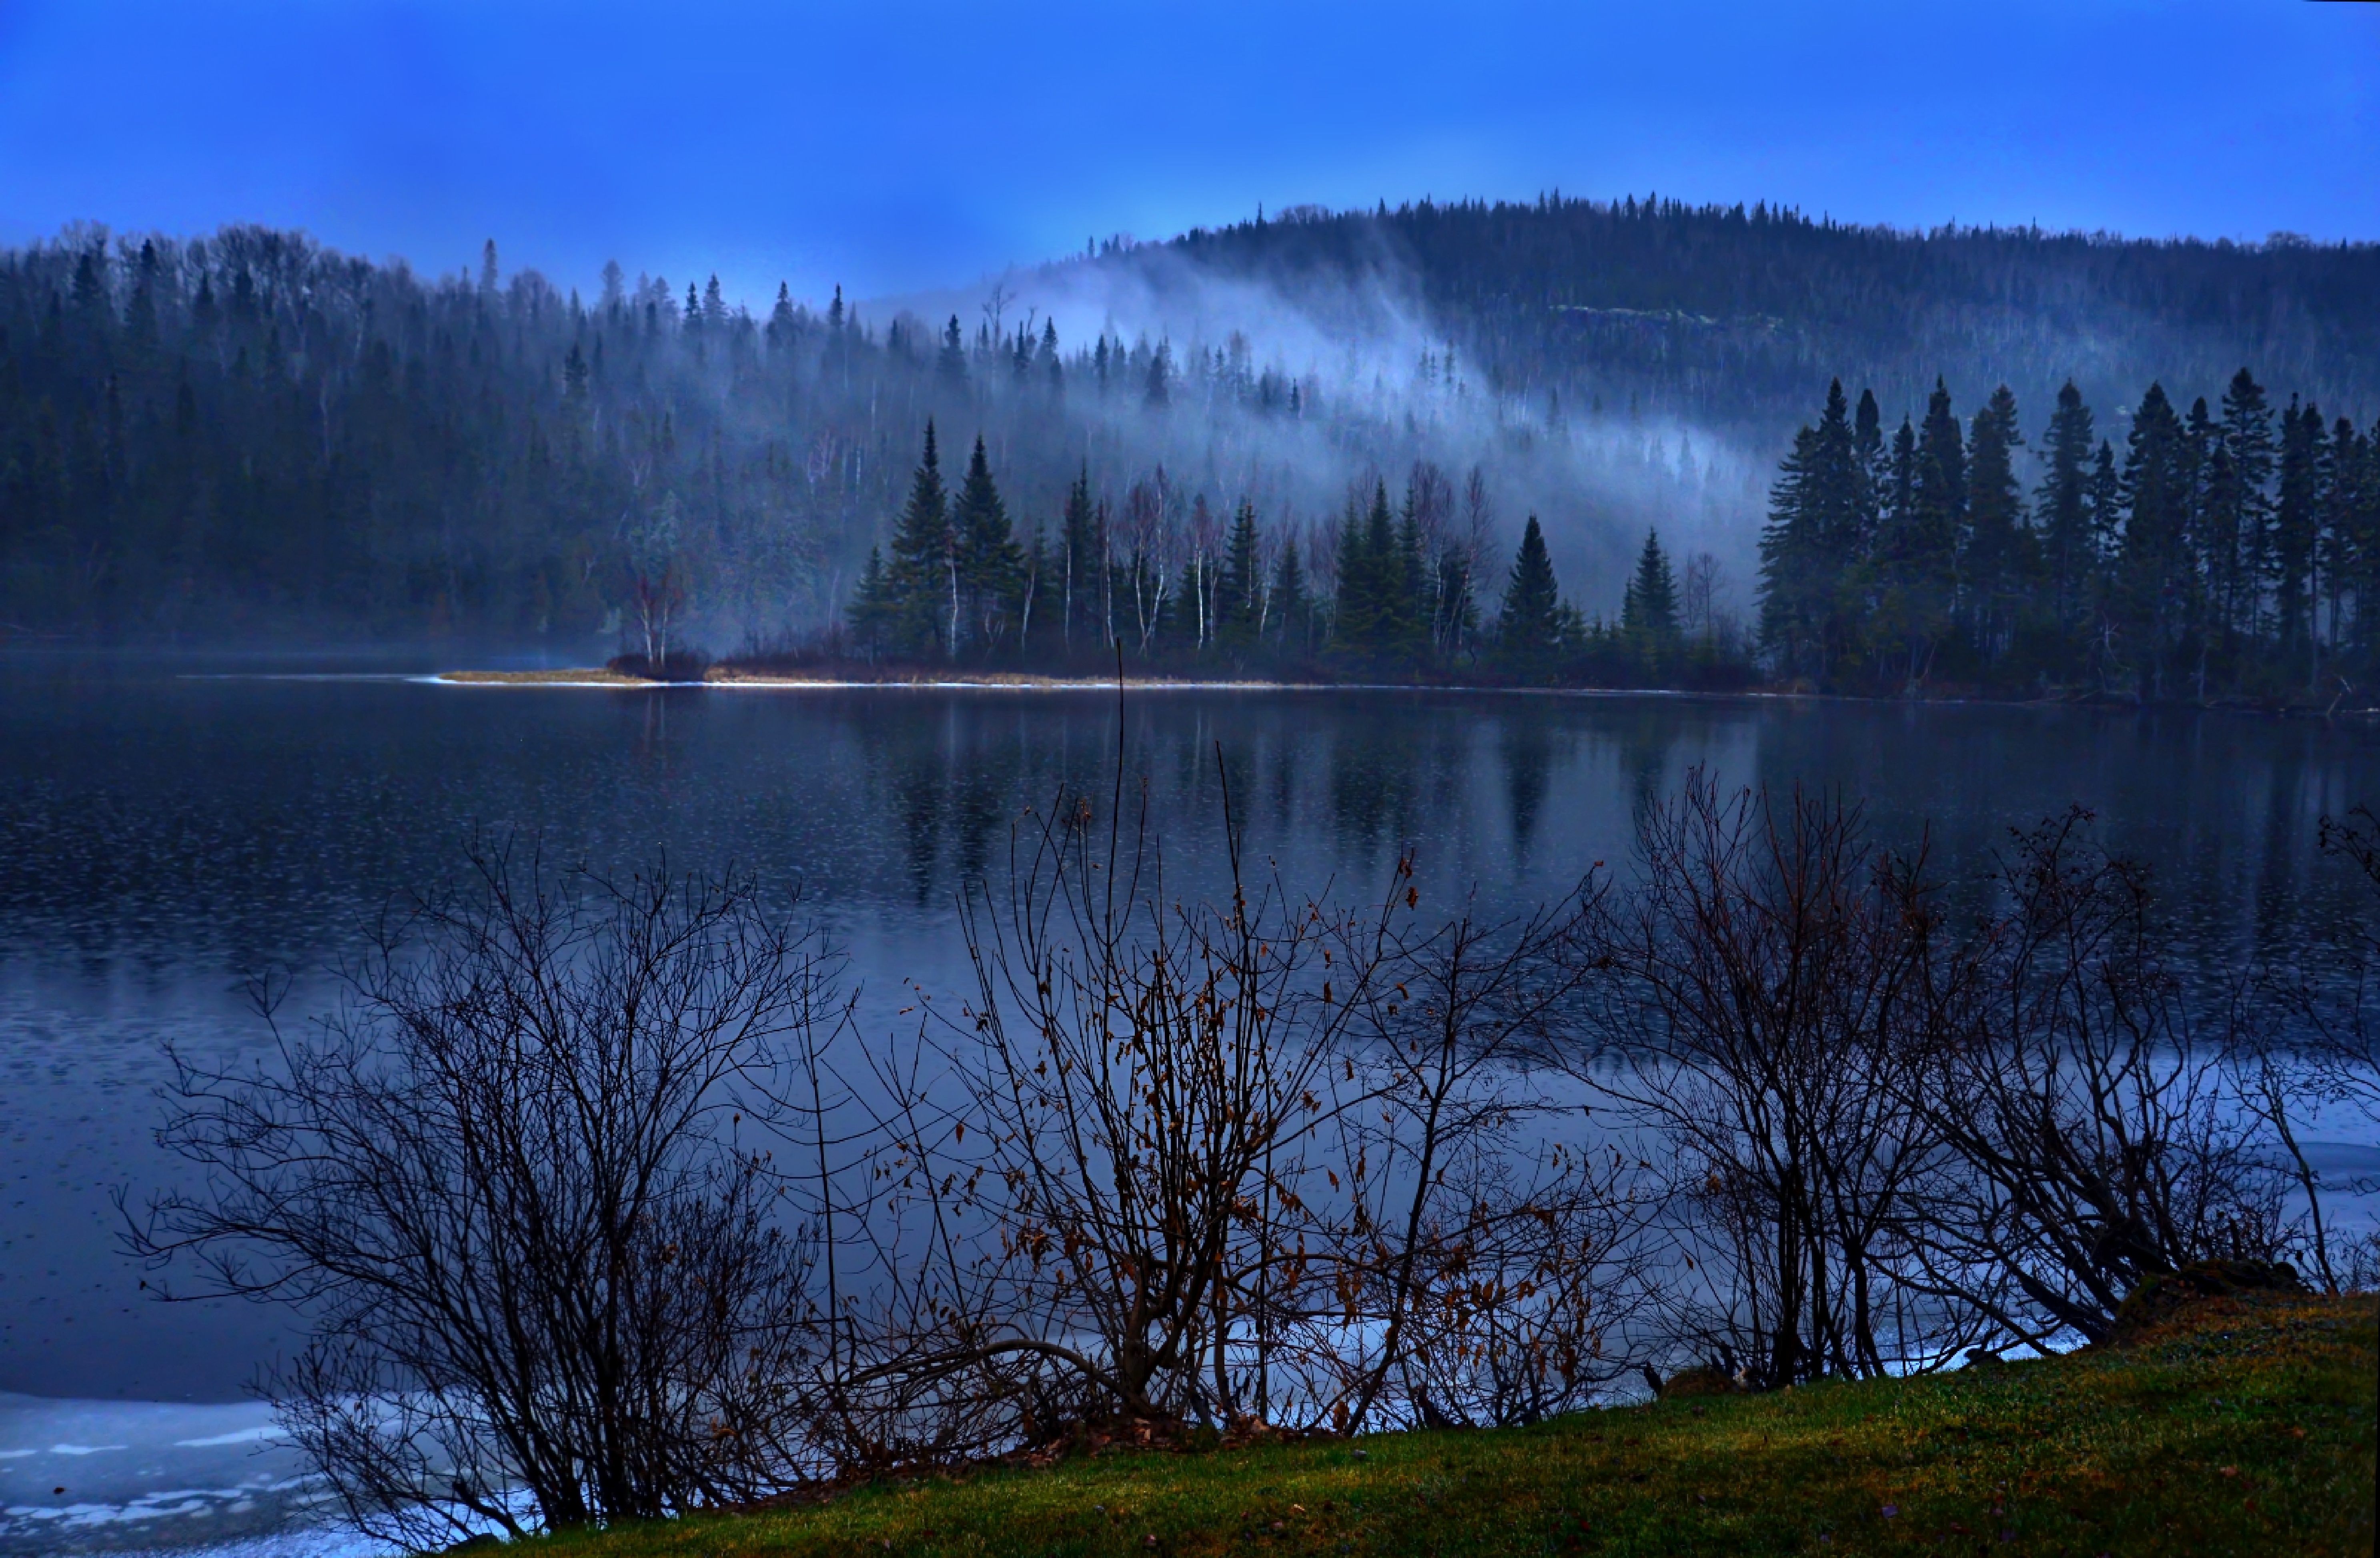
landscape, tree, water, nature, forest, wilderness, mountain, snow, winter, cloud, wood, fog, sunrise, mist, morning, rain, lake, dawn, mountain range, dusk, pond, evening, reflection, autumn, weather, reservoir, season, body of water, trees, canada, quebec, woodland, habitat, loch, natural environment, atmospheric phenomenon, mountainous landforms